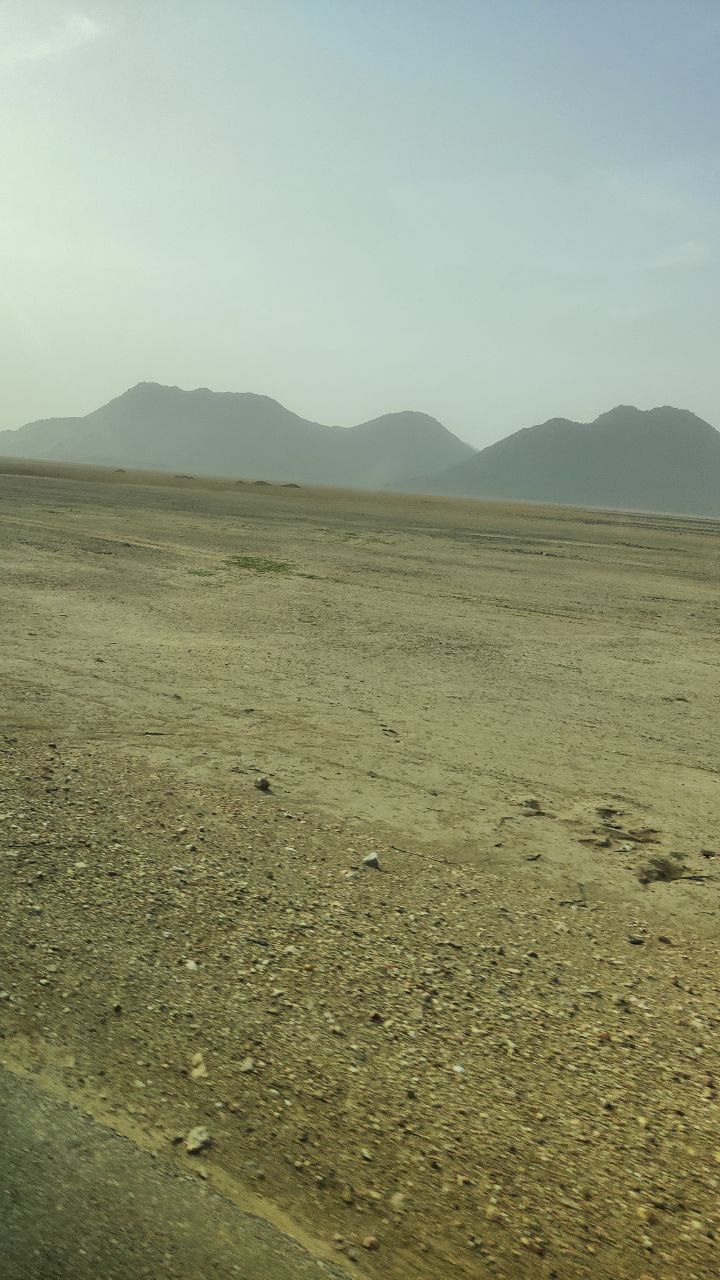
الوصف بالفصحى: أرض خالية خلفها مجموعة من الجبال
الوصف بالعامية السودانية: حتة فاضية وراها جبال
التصنيف: Nature & Landscape